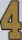
Number: 4